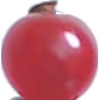
Label: Redcurrant 1